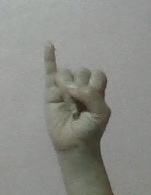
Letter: meem